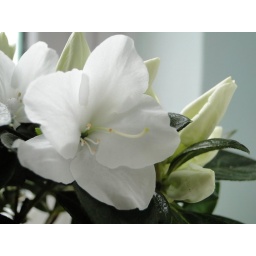
flower in front of my window